Muladi (politician)

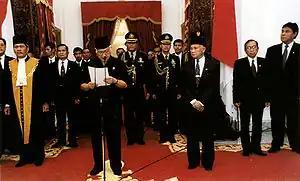
Suharto reads his address of resignation at Merdeka Palace on 21 May 1998. Muladi could be seen at the far right side.

Muladi began his political career when he was appointed the Regional Delegate to the People's Consultative Assembly on 1 October 1997. A year later, Muladi was appointed the Minister of Justice in Suharto's seventh and last cabinet on 14 March 1998. The cabinet lasted for only two months, as Suharto later resigned on 21 May 1998.